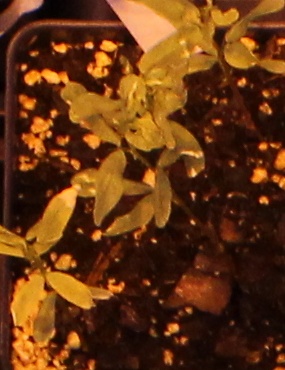
Label: Lentil